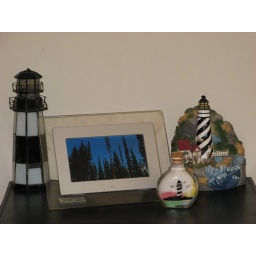
lodge pole pine pic in digital photo fram